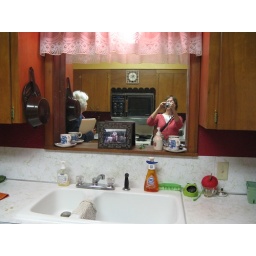
kitchen mirror over sink